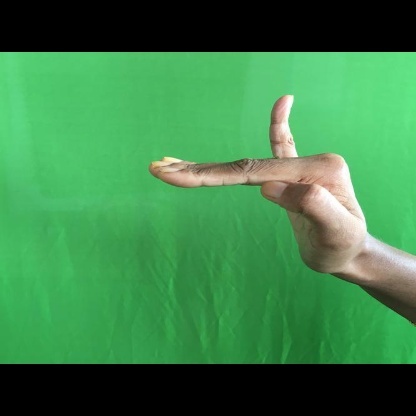
Mudra: Hamsapaksha